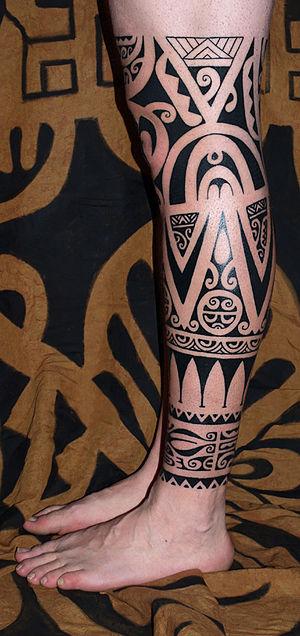
Jambe en style marquisien tatouée par Manu Farrarons de Tahiti.
Manu Farrarons est un artiste tatoueur polynésien, né en France en 1967, qui a grandi à Tahiti dans la culture polynésienne. Par sa connaissance du graphisme polynésien, il contribue à la diffusion des connaissances sur cet art traditionnel ancestral aujourd'hui sujet de nombreuses études.